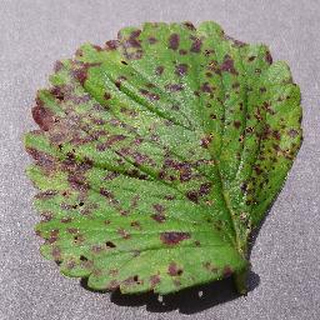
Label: strawberry_leaf_scorch